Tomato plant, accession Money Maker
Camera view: bottom (45 deg); turntable rotation: 240 degrees
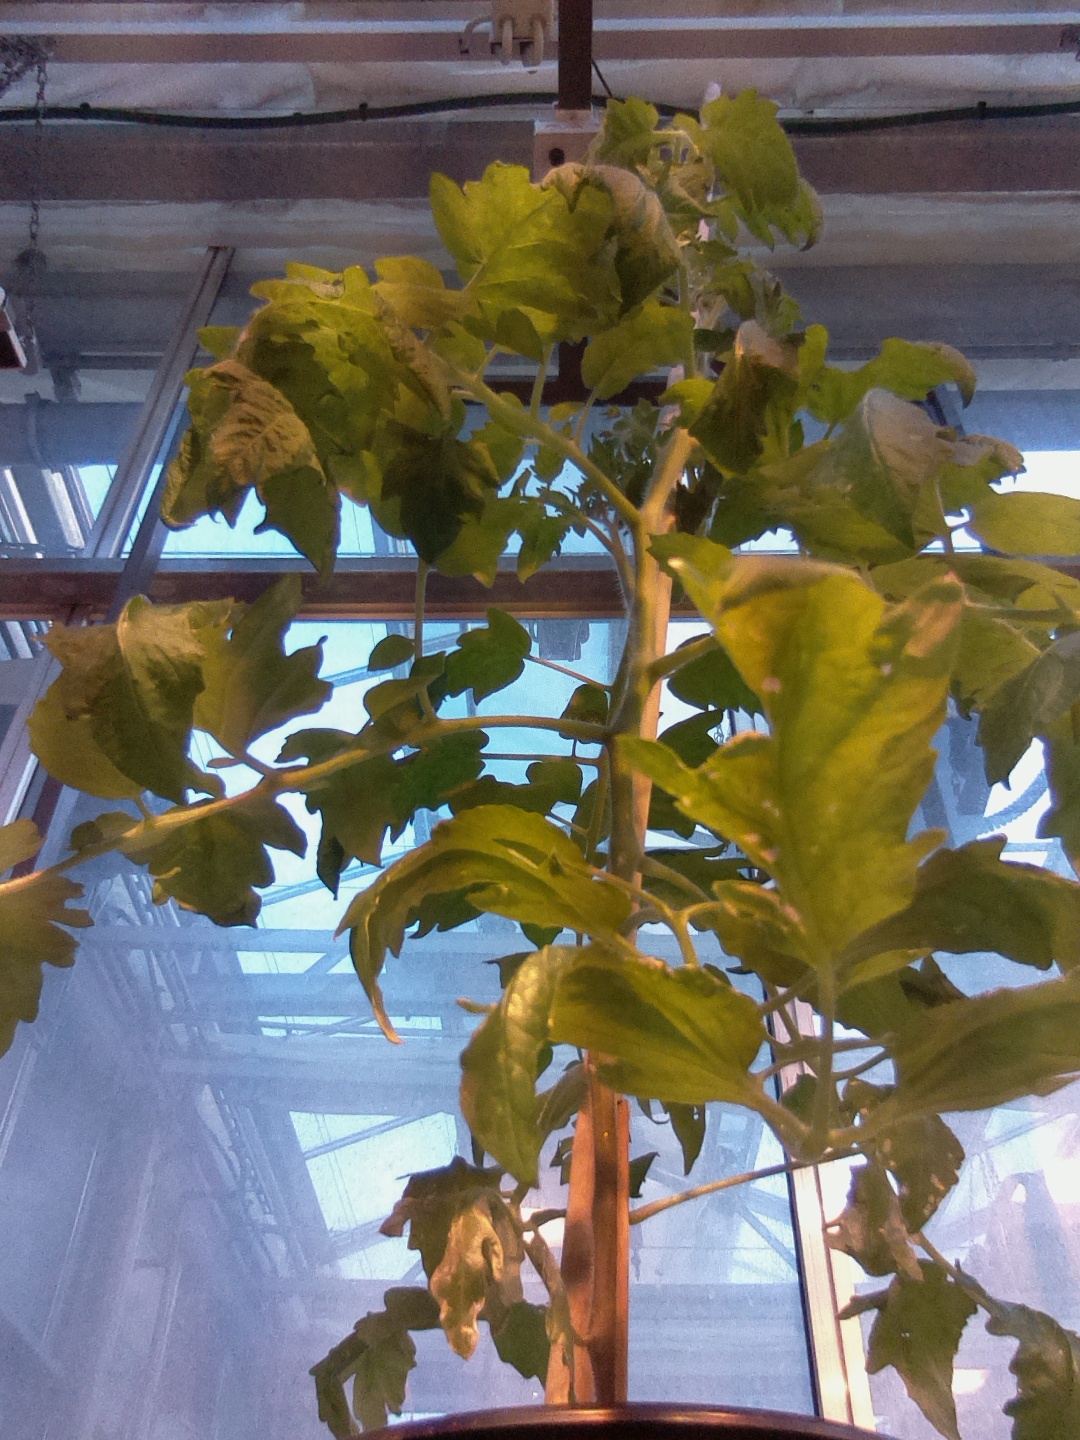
BBCH growth stage 60: First flowers open